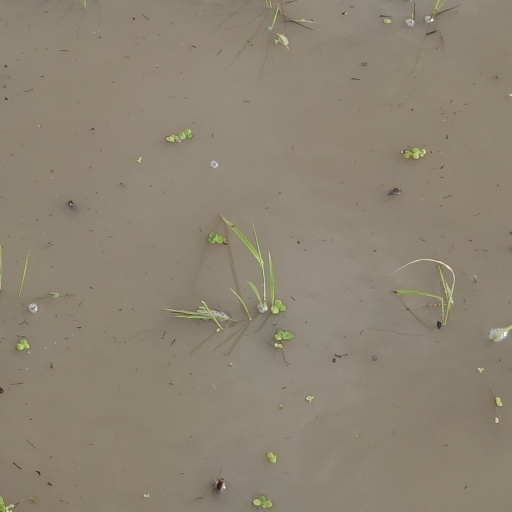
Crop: rice